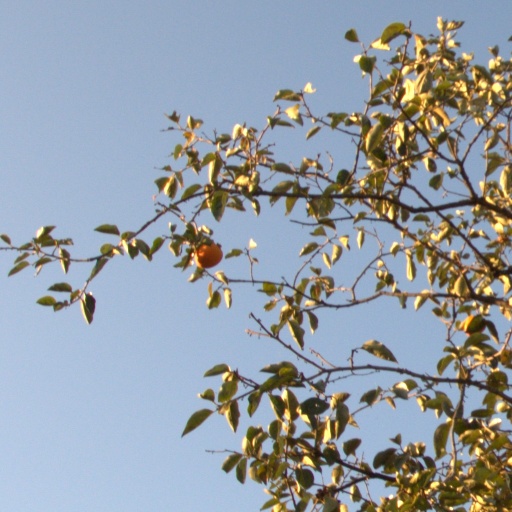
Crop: grape